Deep-water soloing

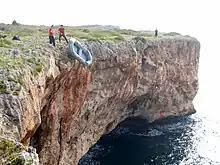
Climbers launching a dingy at "Cova del Diablo", Mallorca.

The 1990s saw an explosion in Britain for what was called "Deep Water Soloing" (DWS), starting with Nick Buckley's ascent of "The Conger" (1983). Britain's southern coast saw new DWS routes from the Cook brothers, Mike Robertson, Steve Taylor, and Pete Oxley. In 1996, the British Climbers' Club, published "Into the Blue: A guide to Deep Water Soloing in Dorset", the first-ever DWS guidebook in the world, and proposed an evolved S-grading system and climbing style to Britain. In 2001, British climber Tim Emmett received an email from Miquel showing "Cova Del Diablo" and led to a trip by Emmett with other leading climbers such as Mike Robertson, Neil Gresham, and Austrian Klem Loskot. In February 2002, Robertson wrote an article titled 'Sympathy for the Devil' in "Climber" magazine describing "Cova Del Diablo" and the twenty-six new routes (from 4+ to 8a) that Emmett's party added to the existing three routes.